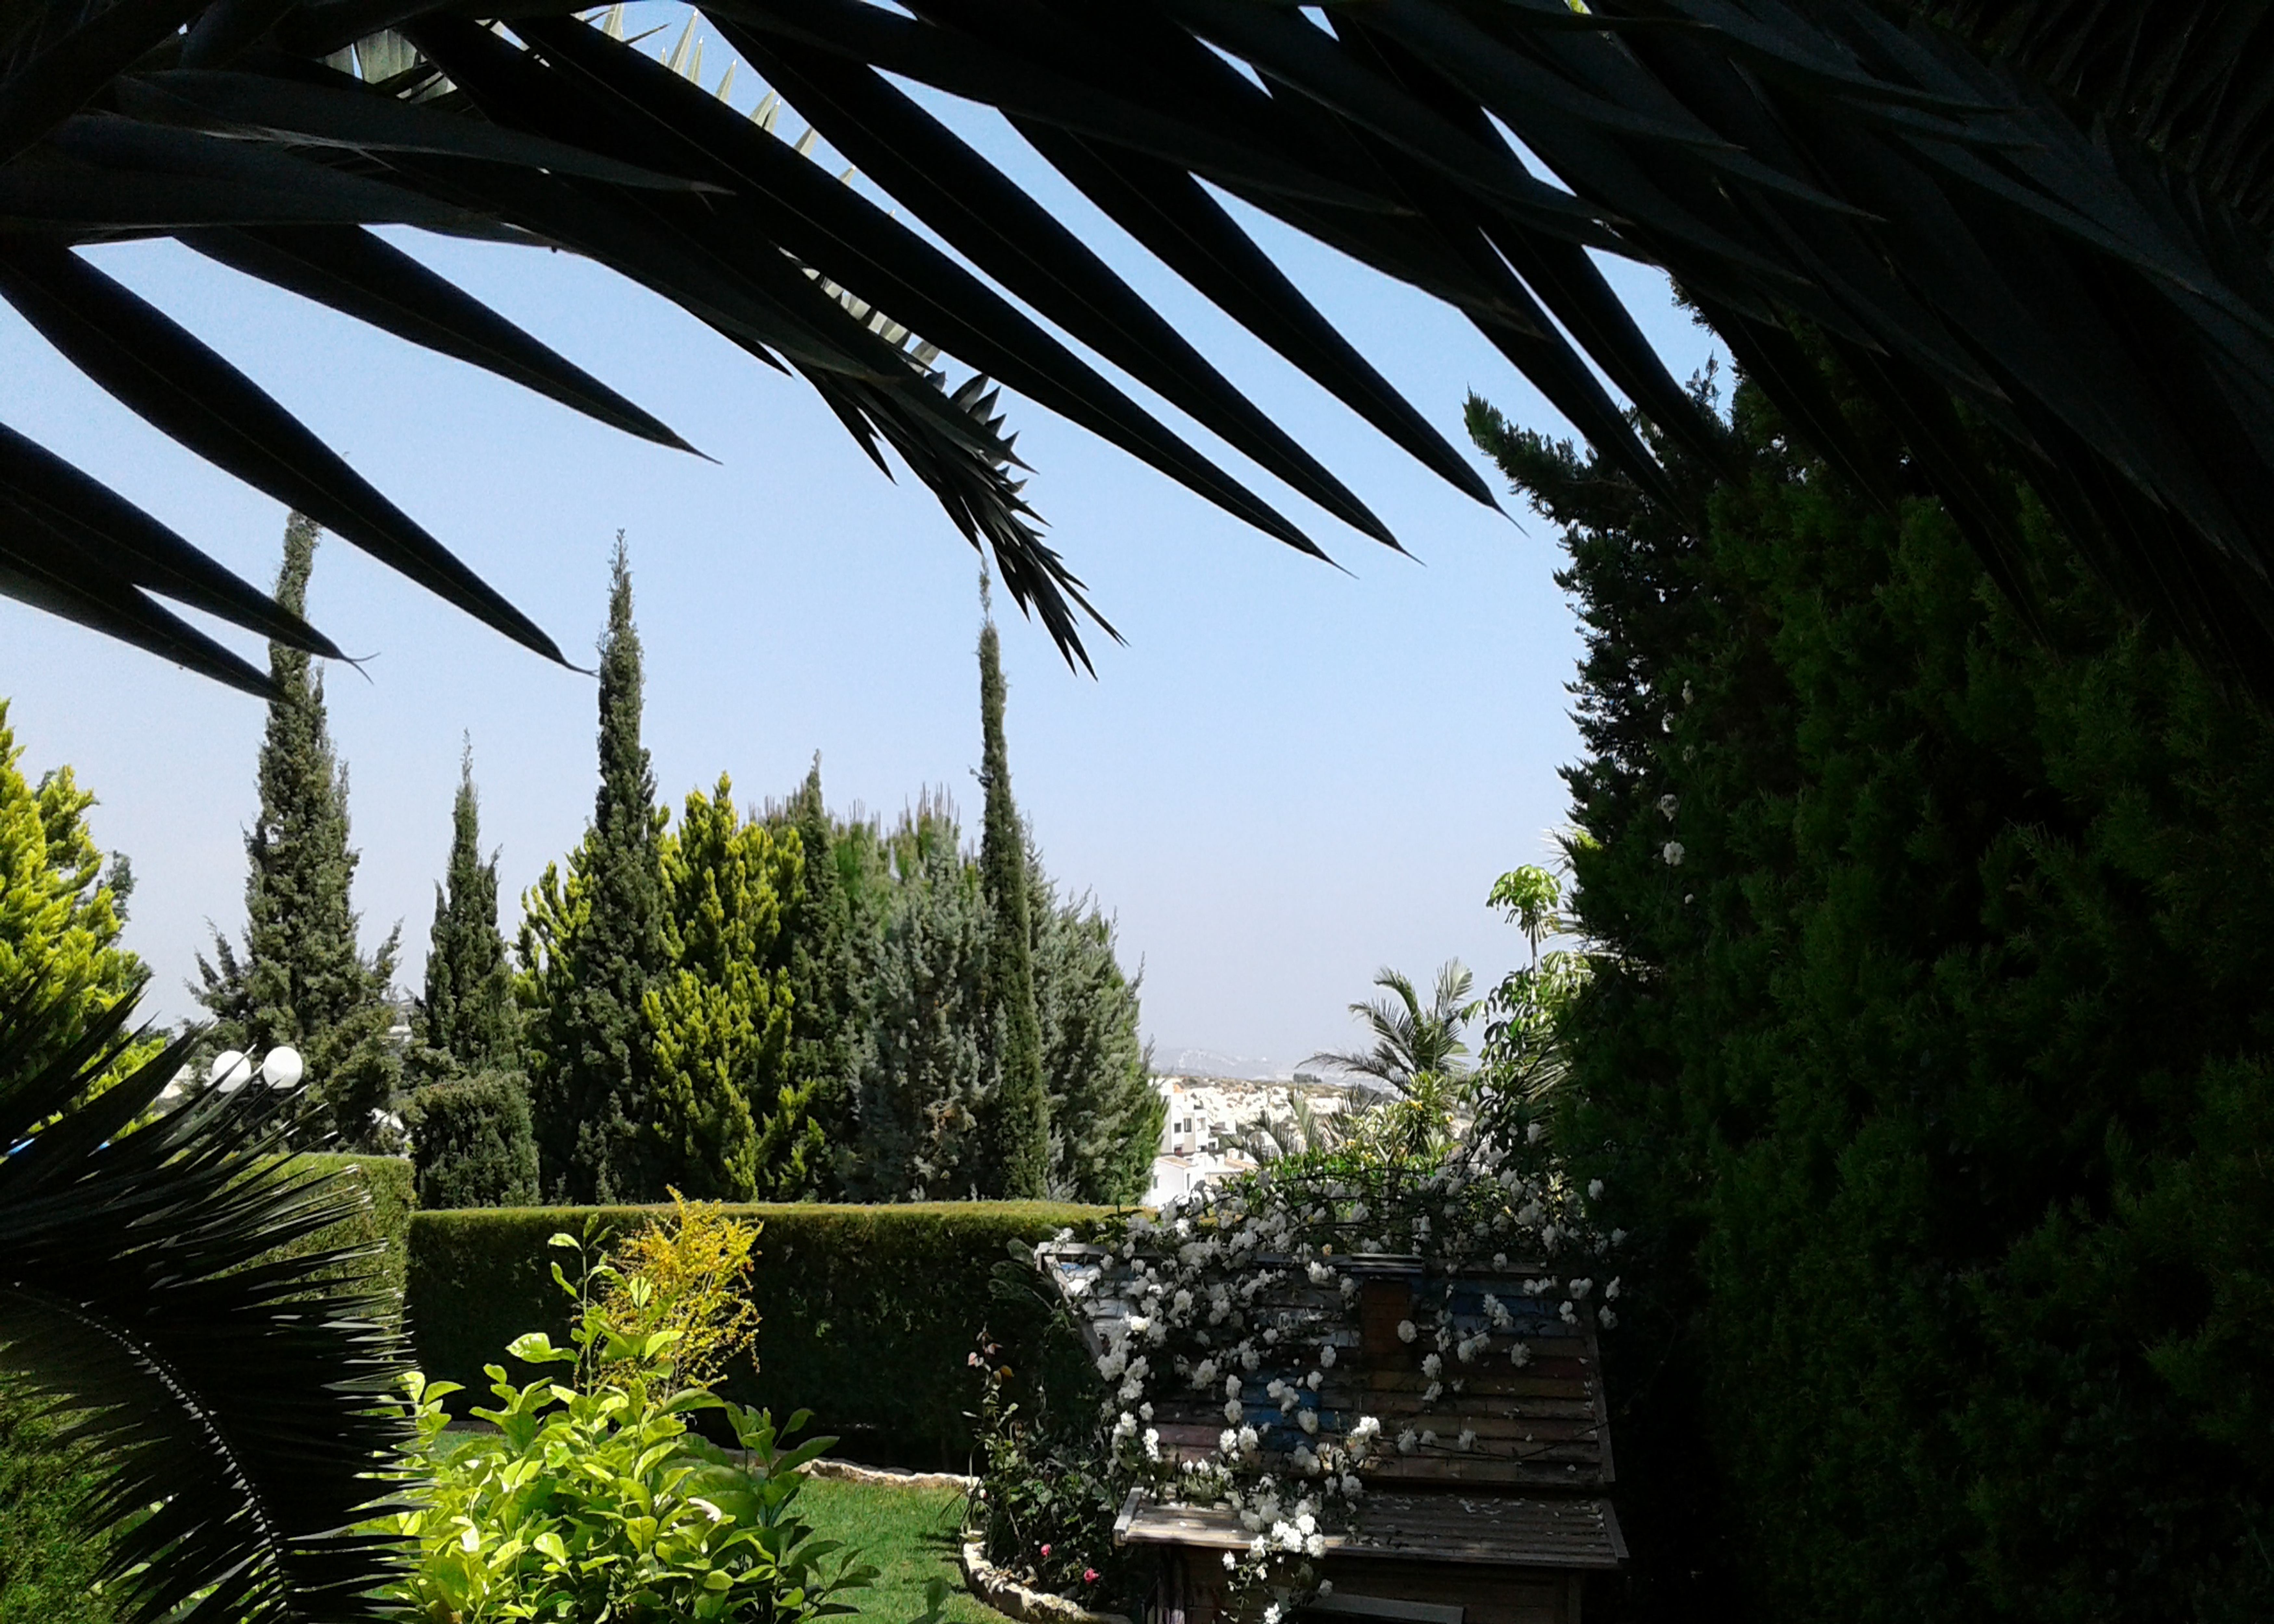
flowers, plants, vegetation, greens, garden, blossom, sky, plant, nature, leaf, botany, arecales, terrestrial plant, house, tree, grass, shade, woody plant, landscape, evergreen, Tints and shades, shrub, attalea speciosa, palm tree, plantation, tropics, cottage, eco hotel, natural landscape, flowering plant, forest, conifer, landscaping, jungle, tropical and subtropical coniferous forests, elaeis, leisure, pine, resort, reservoir, estate, yard, roof, reflection, vacation